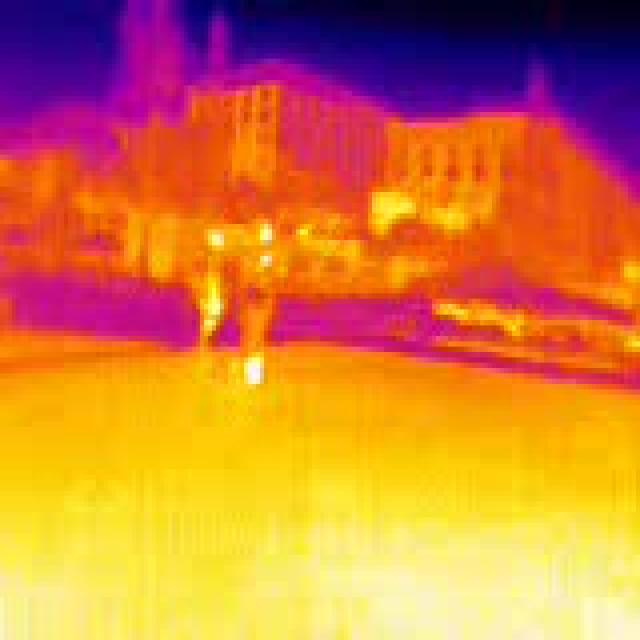
Detected objects:
label: person
label: person